Battle of Diabaly

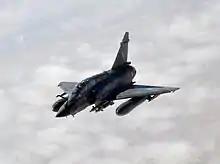
Mirage 2000D 133-JC operation Serval

The Battle of Diabaly was fought between government forces of Mali, against groups of Islamists militants such as the AQIM and Ansar Dine. The Islamists held control of Diabaly for no longer than a week until Malian forces with the help French air strikes recaptured the town.